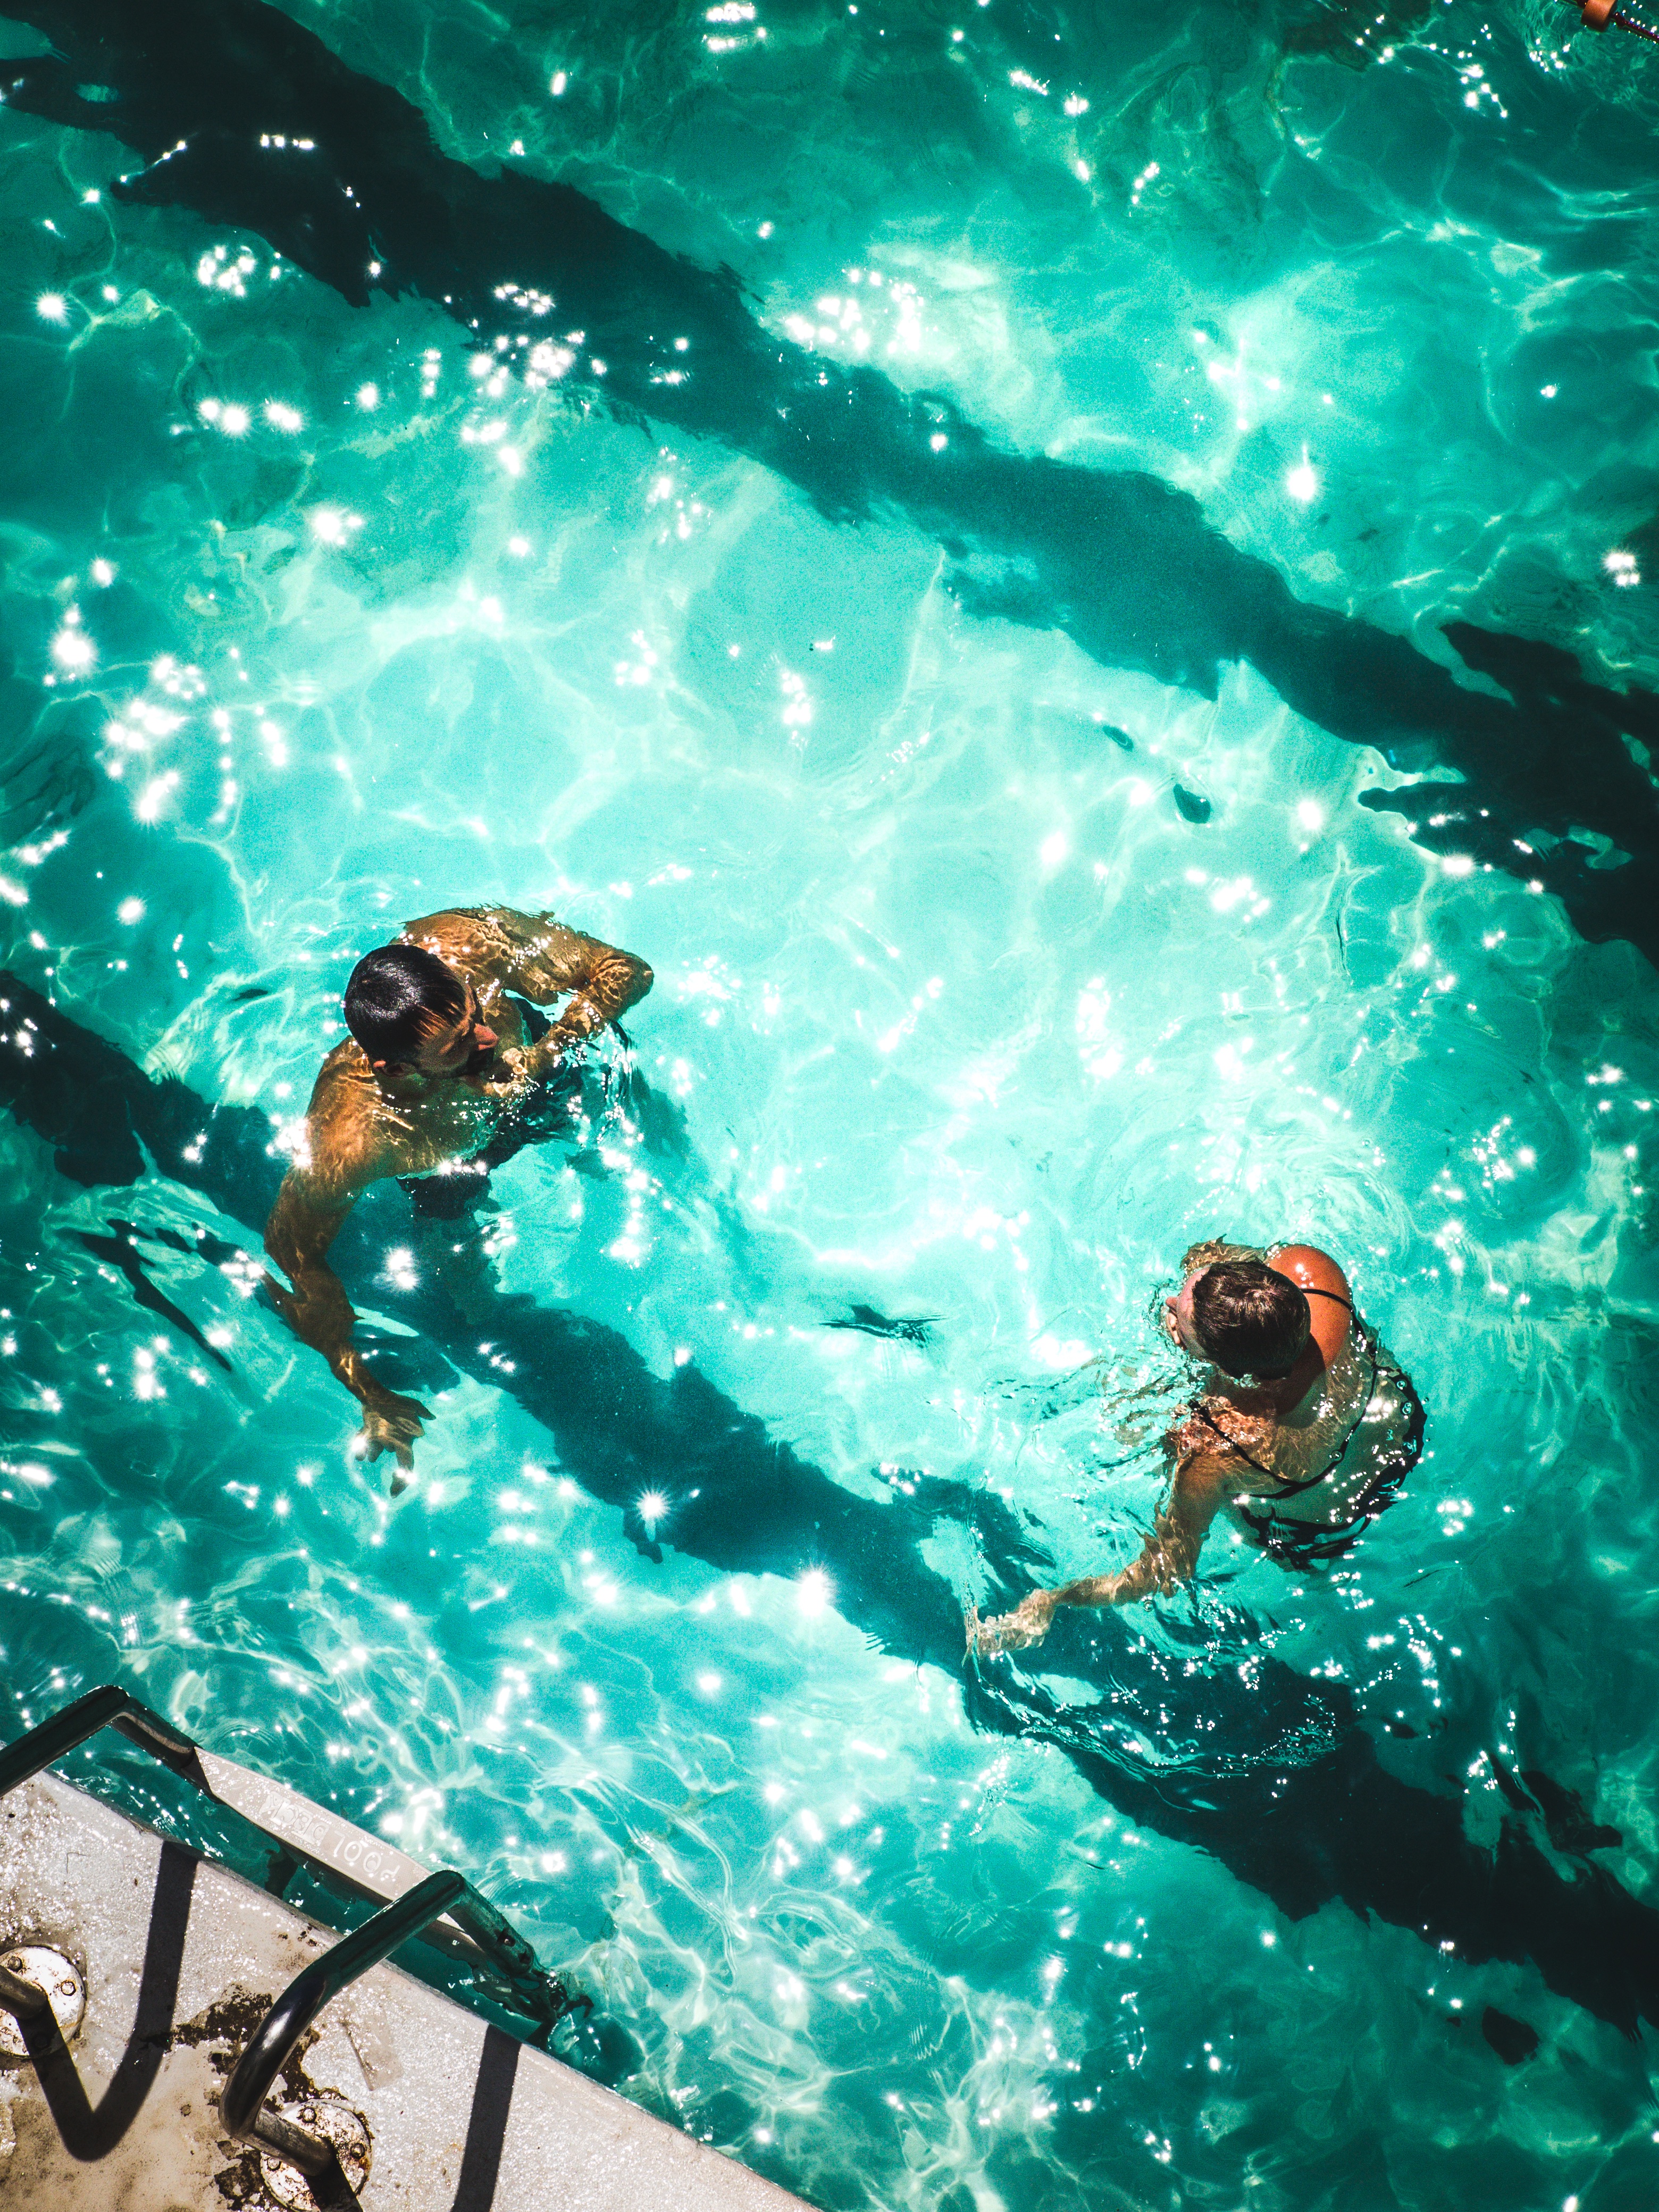
water, person, pool, underwater, swimming pool, biology, swimming, swimmer, sports, water sport, marine biology